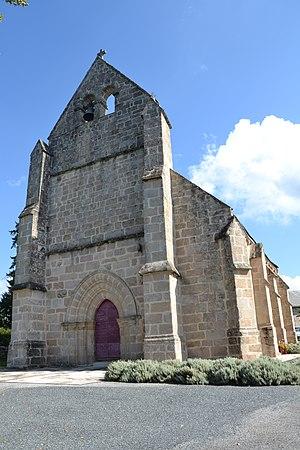
Eglise de Rempnat (Haute-Vienne, France)
Rempnat est une commune française située dans le département de la Haute-Vienne, en région Nouvelle-Aquitaine.
Cet article recense les monuments historiques de la Haute-Vienne, en France.
Églises possédant un clocher-mur, ou clocher à peigne, clocher-arcade ou campenard.